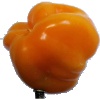
Label: yellow_pepper